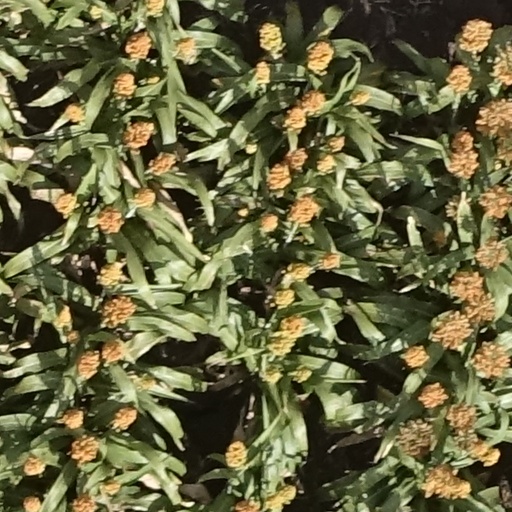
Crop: sorghum